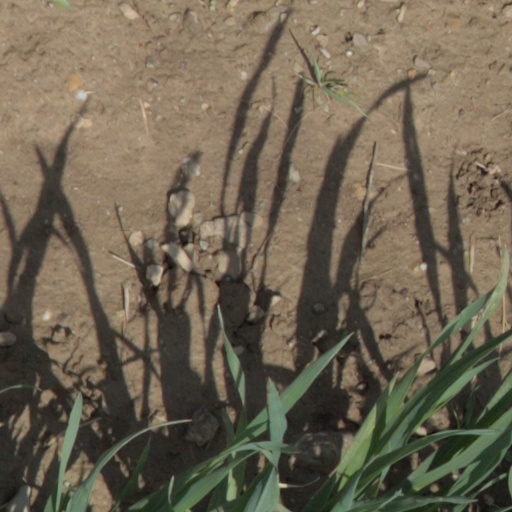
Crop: wheat